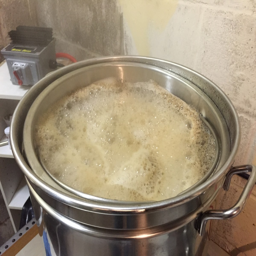
kettle coming to the boil